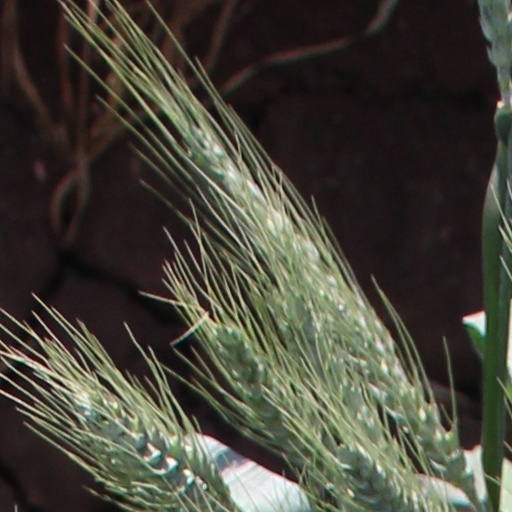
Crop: wheat